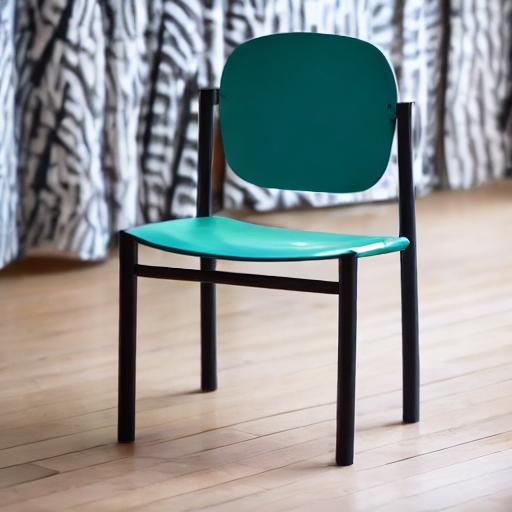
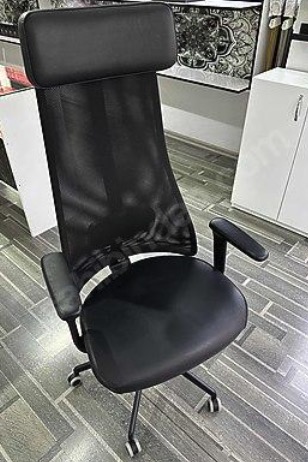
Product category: items_chair
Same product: no